List of storks

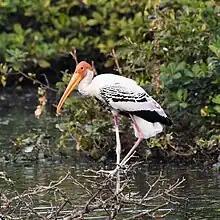
Painted stork

Ciconiidae is a family of heavy-bodied, large-billed wading birds in the monotypic order Ciconiiformes. Most species in the family are called storks, although some have different common names: two species in the genus "Anastomus" are known as openbills, two from the genus "Leptoptilos" are called adjutants, and three species are called jabiru. Storks are found in tropical and subtropical habitats around the world, mostly inhabiting wetlands and marshes, although some also inhabit forests and savannah. They are large birds with long legs, stout bills, and variable featherless patches on the head. The beaks of storks can be highly specialised depending on their function, as exemplified by the openbills, whose bills possess a gap between the mandibles to help capture freshwater snails.